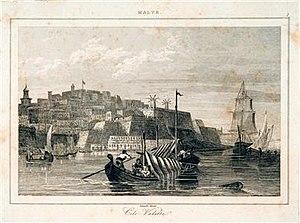
Vue depuis la mer, de la cité portuaire de La Valette, île de Malte, par Augustin François Lemaître (1797-1870)
Augustin François Lemaître, né en septembre 1797 à Paris et mort le 25 février 1870 dans la même ville, est un graveur, lithographe, dessinateur, éditeur et photographe français. Il réalisa de nombreux dessins, estampes, et des réalisations de planches de cuivre et d'acier gravées ainsi que la publication d'ouvrages notamment chez l'éditeur Firmin Didot Frères. Il représenta de nombreux paysages, monuments, architectures et personnages, notamment lors de ses nombreux voyages à travers l'Europe.
L'histoire de La Valette, capitale de la République de Malte, commence avec l'arrivée des Hospitaliers dans l'archipel maltais en 1530. La création d'une fortification sur la péninsule de Xiberras est pratiquement aussitôt envisagée par les grands maîtres de l'Ordre de Saint-Jean de Jérusalem à Malte. Un certain nombre de projets sont conçus mais seule la construction du fort Saint-Elme est réalisée avant l'attaque ottomane de 1565.